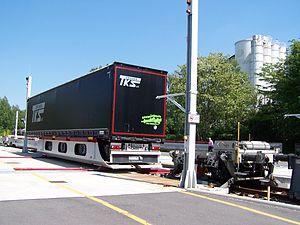
CargoBeamer est un système de ferroutage présenté en 2010 par la société de même nom : le wagon spécial comporte un berceau amovible capable d'embarquer la semi-remorque d'un ensemble articulé. Le chargement sur ce berceau se faisant à niveau sur un quai parallèle à la voie et au wagon, le berceau subit ensuite une translation à l'aide de chariots à vérin intégrés au quai qui le glissent entre les bogies. L'ensemble étant verrouillé ensuite par des lisses articulées. Chaque wagon est équipé de bogies standards de type Y25 et a une longueur hors tampons de 19,3 m.